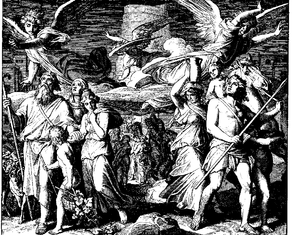
Gravure en bois pour «Die Bibel in Bildern», 1860. Português: Deus confunde a lingua do povo por causa da Torre de Babel. Gn 11:5-9."